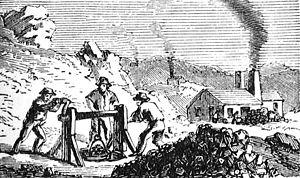
Une machine d'extraction est une machine qui, dans le domaine minier, actionne les ascenseurs ou bennes servant au transport de tout ce qui est nécessaire à l'exploitation d'une mine et à amener en surface les produits de cette exploitation.